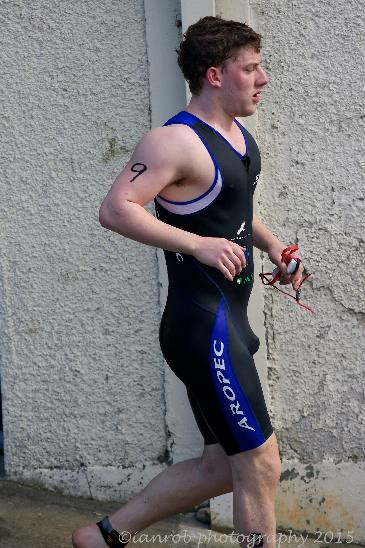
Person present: Yes